Describe the emotion expressed in this image:  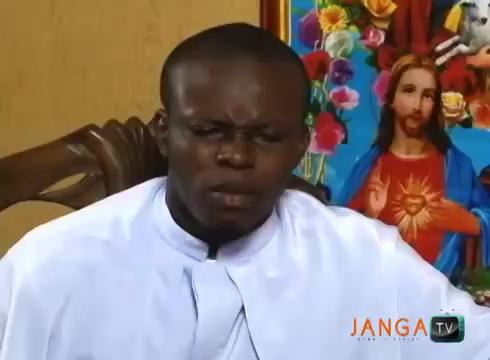
This person displays Pain, valence and arousal with low intensity.